George Drummond (footballer, born 1865)

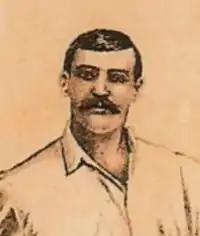
1889 sketch of Drummond

George Drummond, known as Geordie Drummond (January 9, 1865 - February 15, 1914) was a professional footballer who was a utility player, including playing as a left winger and a goalkeeper. Drummond played for St Bernard's before joining Preston North End.